Leo Deutsch

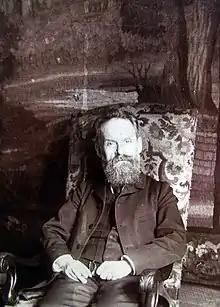

Lev Grigorievich Deutsch (September 26, 1855 – August 5, 1941), also known as Leo Deutsch, was a Russian Marxist revolutionary and one of four founding members of Russia's Marxist Organisation, the precursor of the Russian Social Democratic Labour Party.